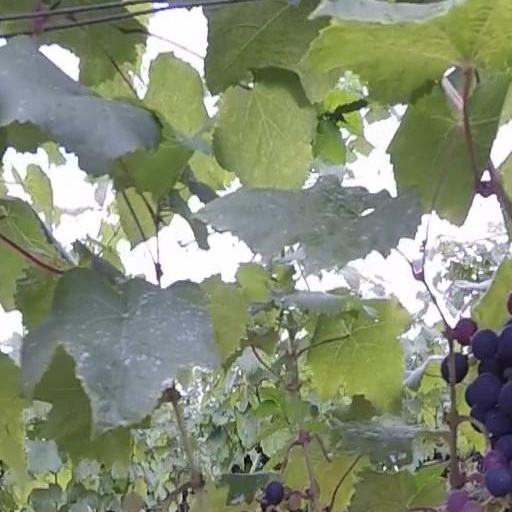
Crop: grape